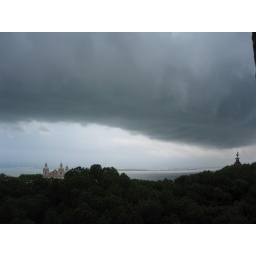
A view from the castle in Lisbon. The clouds were really heavy this day.